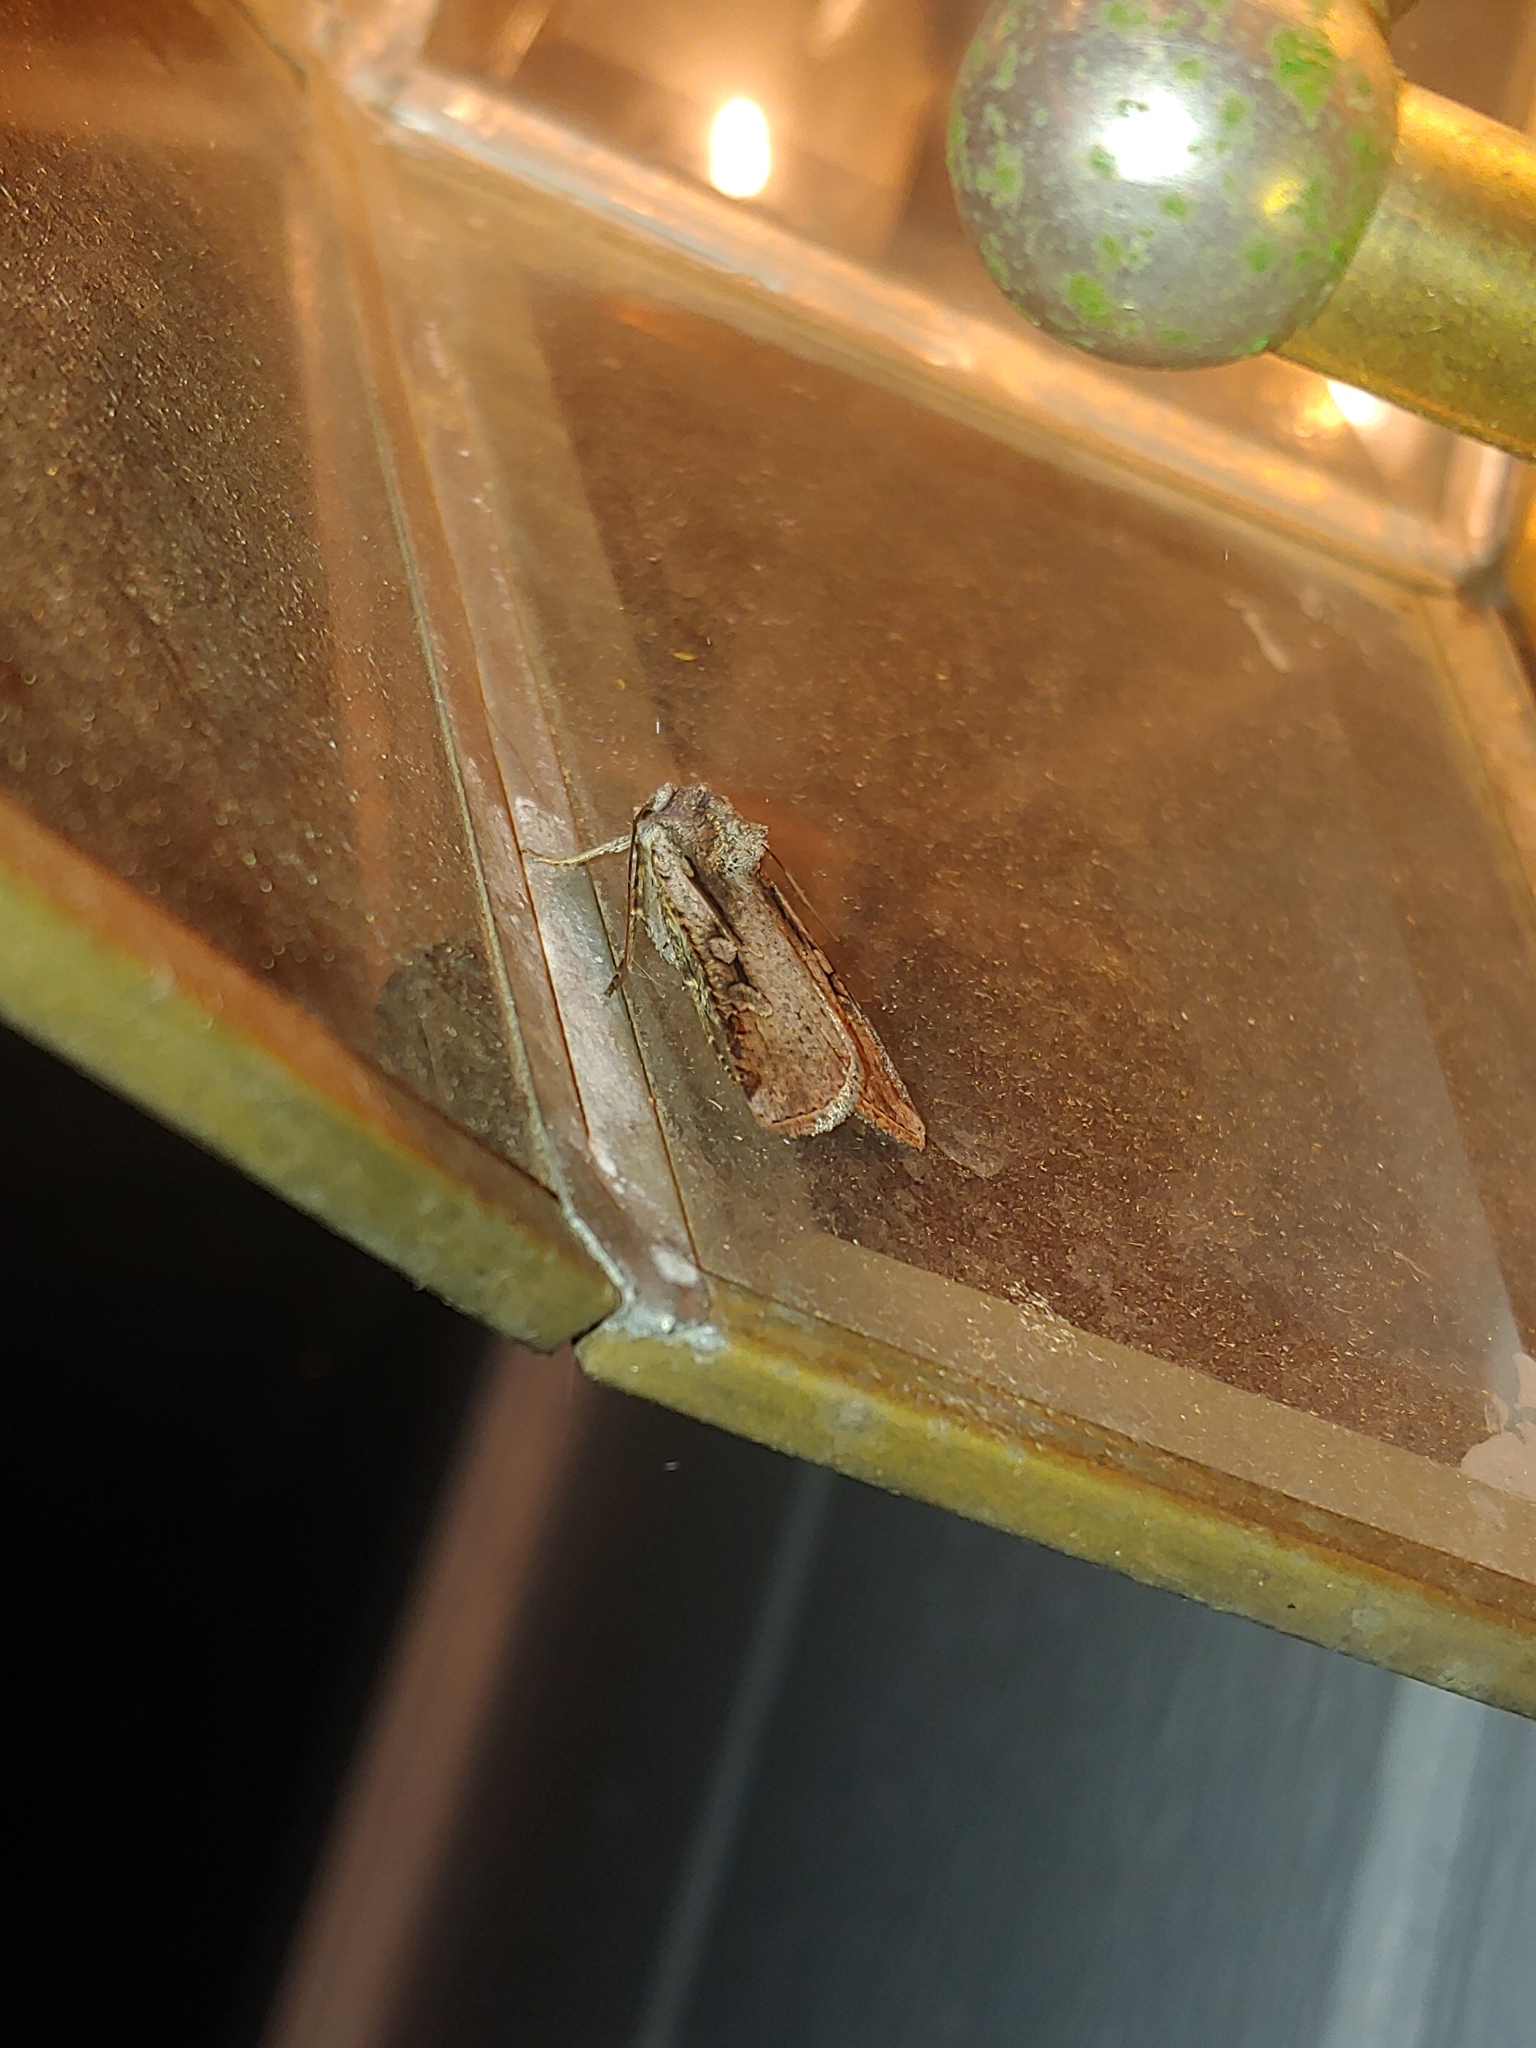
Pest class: cutworms